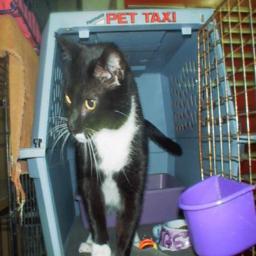
Animal: cats